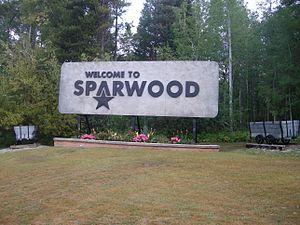
Sparwood est une municipalité de district située en Colombie-Britannique au Canada.